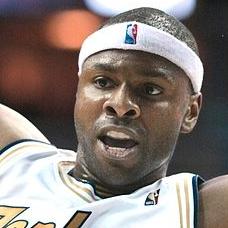
Age: 29